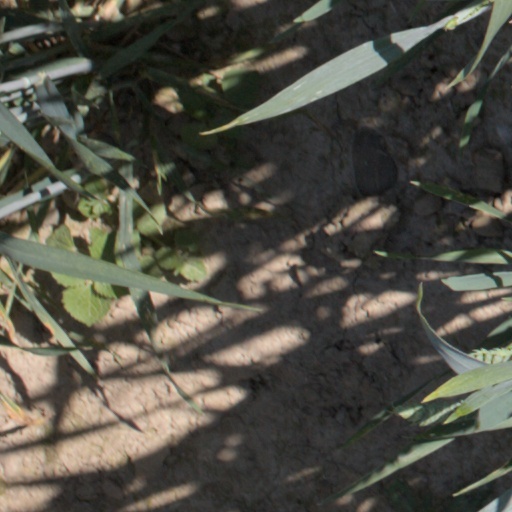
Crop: wheat